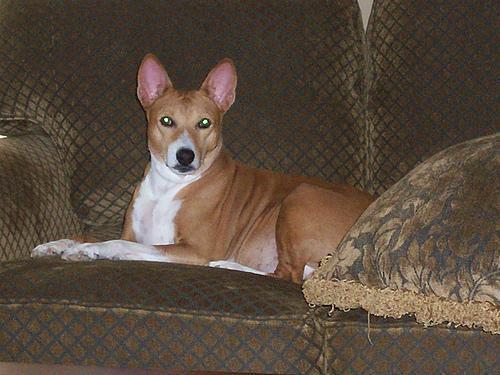
basenji